Stretch (2014 film)

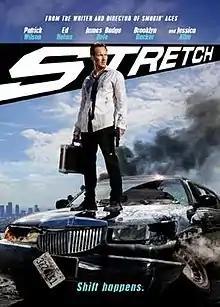
Promotional poster

Stretch is a 2014 American crime comedy film written and directed by Joe Carnahan and starring Patrick Wilson, Ed Helms, James Badge Dale, Brooklyn Decker, Jessica Alba, and Chris Pine. Wilson portrays the title character, a struggling limousine chauffeur who finds his life in danger after he picks up a mysterious millionaire (Pine).